Amherst, Victoria

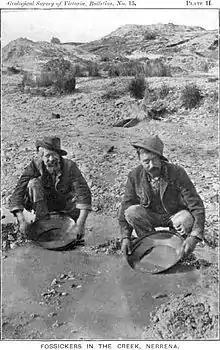
Picture of fossickers (for illustration purposes only)

The two main colonial towns of Geelong and Melbourne had experienced gold fever hype since the California Gold Rush began in 1848. Daisy Hill (Amherst) gained notoriety due to an illegitimate gold rush in 1849 when exiled shepherd and former Parkhurst prison inmate Thomas Chapman sold 38 ounces of gold to Collins Street, Melbourne jeweller Charles Bretani. This sparked a rush to the area. Chapman vanished soon after the sale, and uncertainty surrounds where the nugget was actually found, or whether it was stolen. The settlement of Daisy Hill (later named Amherst) is not to be confused with the contemporary town of Daisy Hill, Victoria. Amherst is now virtually deserted.